Jachcha ki Baori

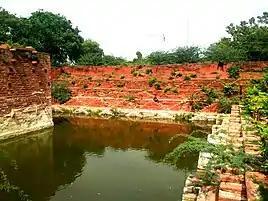
Jachcha ki Baori, Hindaun

Jachcha ki Baori is a large stepwell near the Narsinghji Temple (a Hindu temple in Prahlad Kund located upon the western outskirts of Hindaun in the Indian state of Rajasthan). It is located near the intersection of Prahlad Kund Road and Kharata Road.